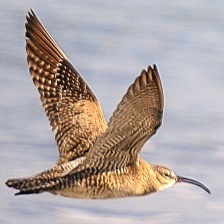
Species: WHIMBREL
Scientific name: NUMENIUS PHAEOPUS